Tempietto of Sant'Antonio, Rimini

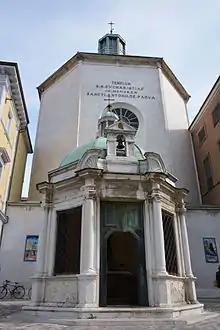
Tempietto in front of taller Sanctuary of Sant'Antonio

A structure was initially built here in 1518, commissioned by Pietro Ricciardelli. The chapel was rebuilt in the Baroque-style after the earthquake of 1672. Legend has the structure was constructed to honor a Eucharistic miracle at the site.